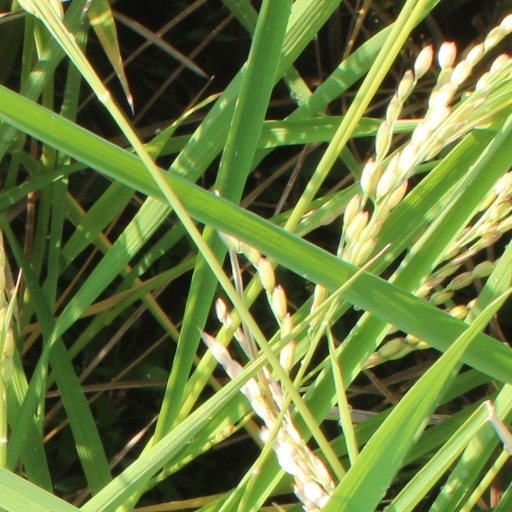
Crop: rice